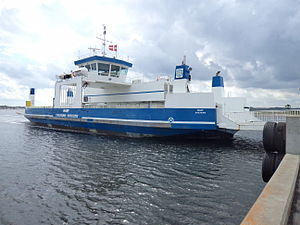
Hvalpsund (by)
M/F Mary Færge på ruten Hvalpsund - Sundsøre, på vej i havn i Sundsøre.
Hvalpsund er en færgeby i Himmerland med 630 indbyggere, beliggende 20 km vest for Aalestrup, 12 km sydvest for Farsø og 25 km sydvest for Aars. Byen hører til Vesthimmerlands Kommune og ligger i Region Nordjylland. I 1970-2006 hørte byen til Farsø Kommune.